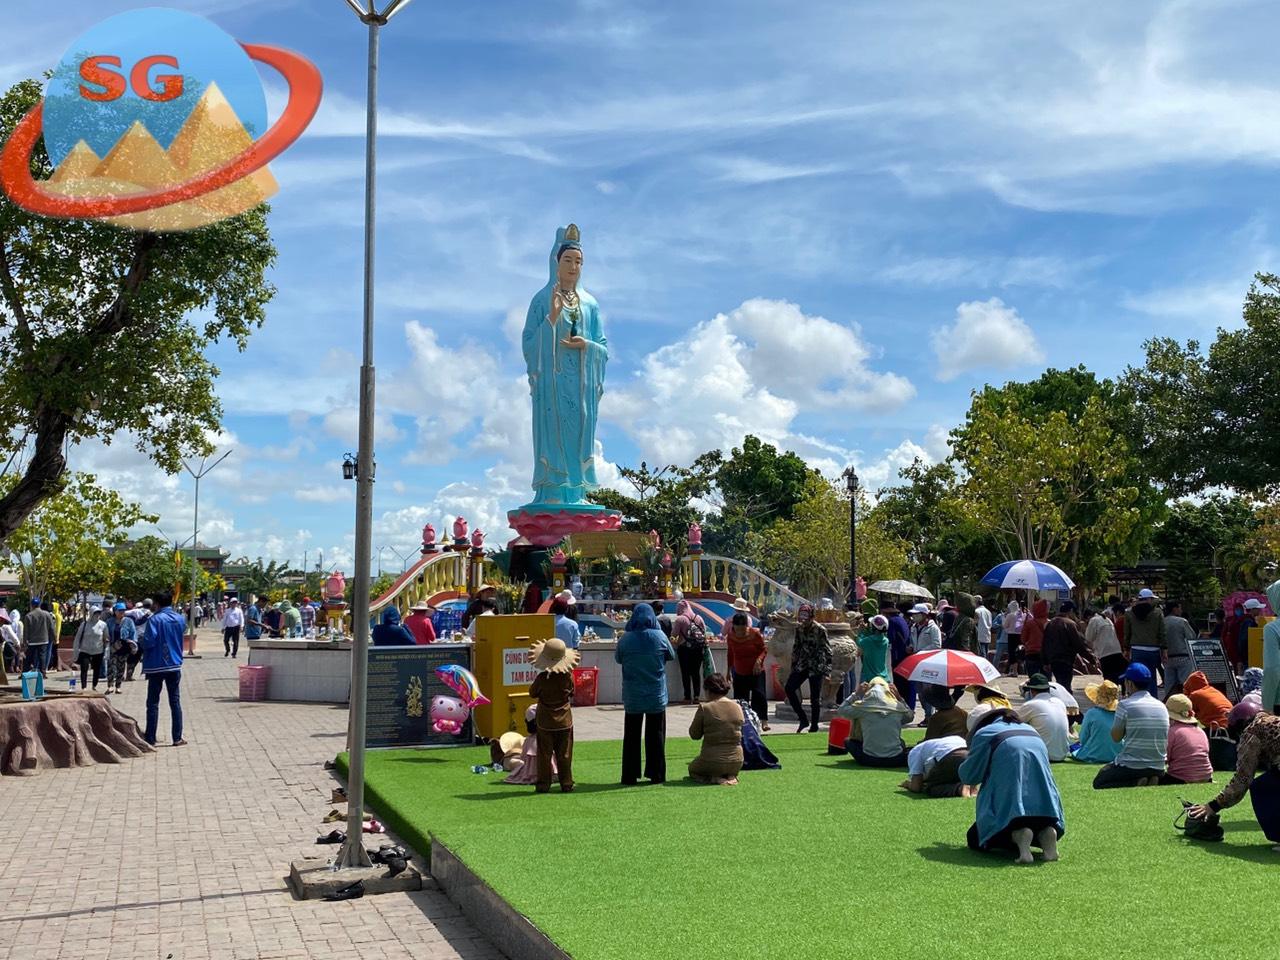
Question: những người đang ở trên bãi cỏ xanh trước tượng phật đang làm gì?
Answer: đang cầu nguyện trước tượng phật